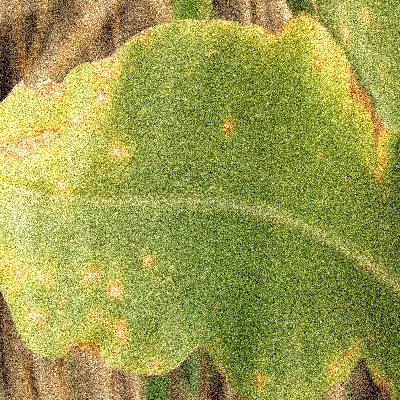
Label: Corn_(Maize)___Leaf_Spot